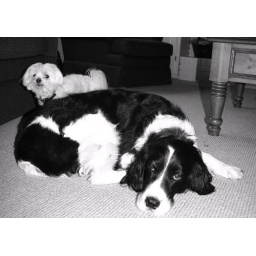
My two dogs in black and white